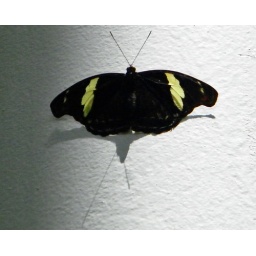
It's perched on one of the pillars around the walls of the Detroit Zoo's butterfly gallery.